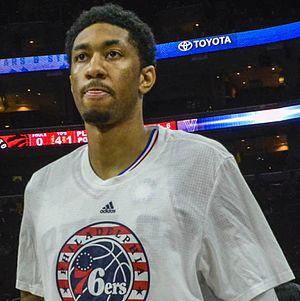
Christian Marquise Wood, né le 28 septembre 1995 à Long Beach, Californie, est un joueur américain de basket-ball. Il évolue au poste d'ailier fort.